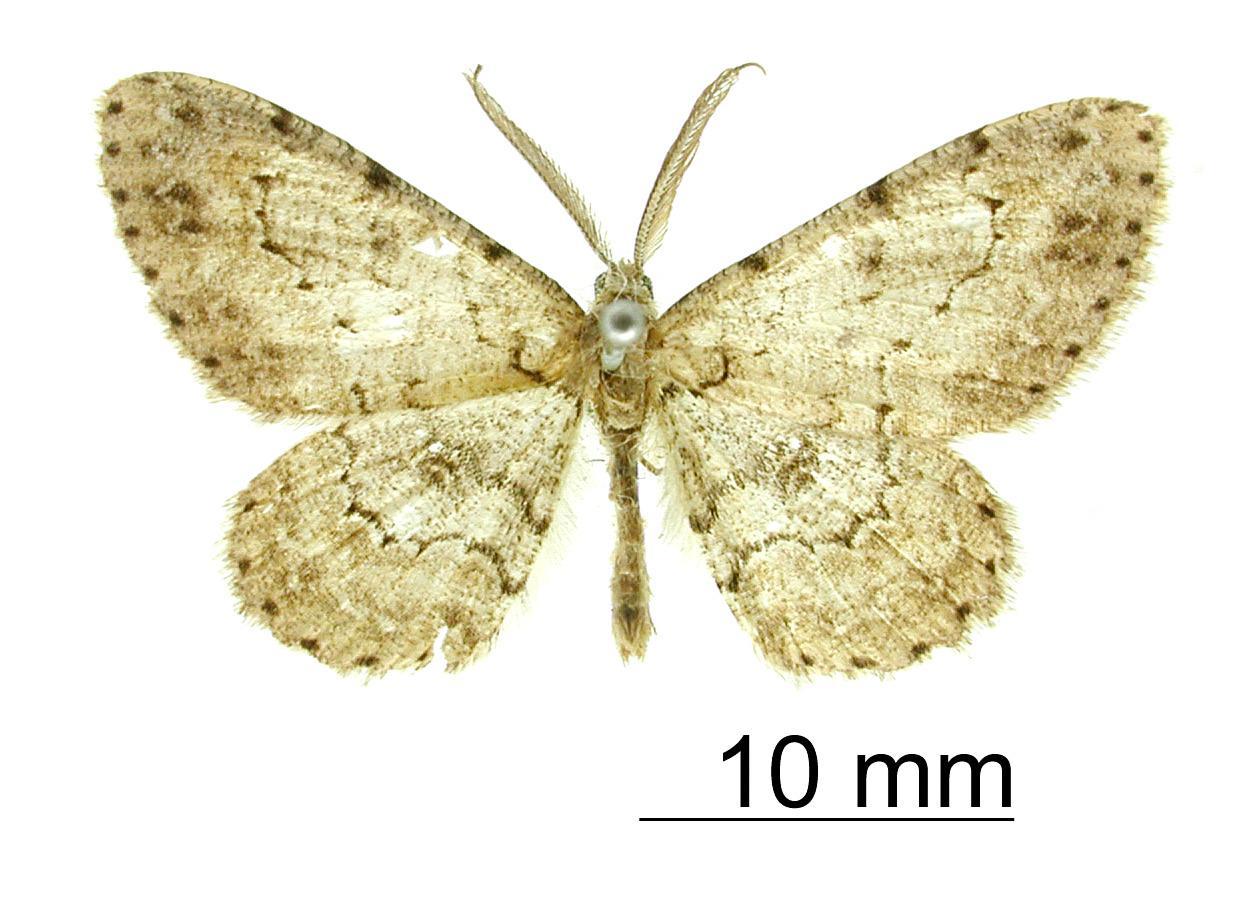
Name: Stenalcidia biniola
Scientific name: Stenalcidia biniola Dognin, 1900
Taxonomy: Animalia, Arthropoda, Insecta, Lepidoptera, Geometridae, Ennominae
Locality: Environs de Loja, Ecuador, Ecuador